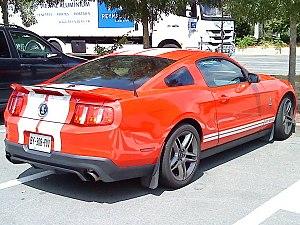
Mustang Cobra Shelby GT 500